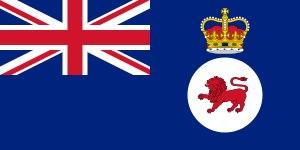
Le gouverneur de Tasmanie est le représentant en Tasmanie de la reine Élisabeth II, reine d'Australie. Le gouverneur a les mêmes fonctions constitutionnelles et cérémoniales au niveau de l'état que le gouverneur général d'Australie a au niveau fédéral.